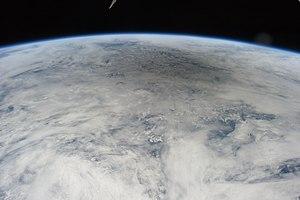
L'ombre est la zone sombre que crée l'interposition d'un objet opaque entre une source de lumière et une surface qu'elle éclaire. Elle se matérialise par une silhouette sans épaisseur.